Hewland

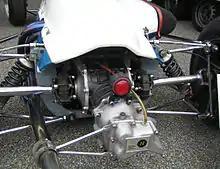
Hewland Mk.IV on 1964 Lotus 32. The product that built the reputation and the dominant market position for Hewland.

Mk.IV had the tail casing made by Hewland, with the selector rod located in the right side lower position, facing forward. This made the shifter linkage design easier on the part of chassis manufacturers. Together with its high torque version Mk.V, Mk.IV became a big seller, putting Hewland on a growing track.